Chaussee

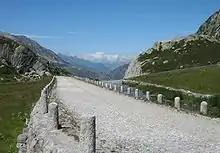
The "chaussee" over the Sankt Gotthard was built in 1827–1830

Chaussee is an historic term used in German-speaking countries for early, metalled, rural highways, designed by road engineers, as opposed to the hitherto, traditional, unpaved country roads. The term is no longer used in modern road construction in Western Europe, but survives in road names and is used by historians. In Eastern Europe and the post-Soviet states it remains a generic term for a common paved highway outside of built-up areas, but they may transition into prospekts within towns and cities.